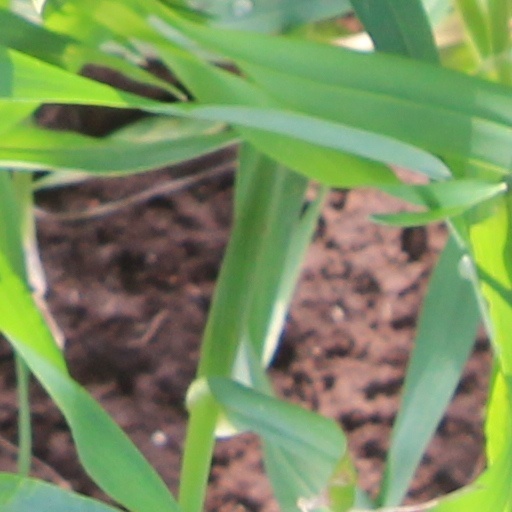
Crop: wheat